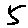
Label: 5